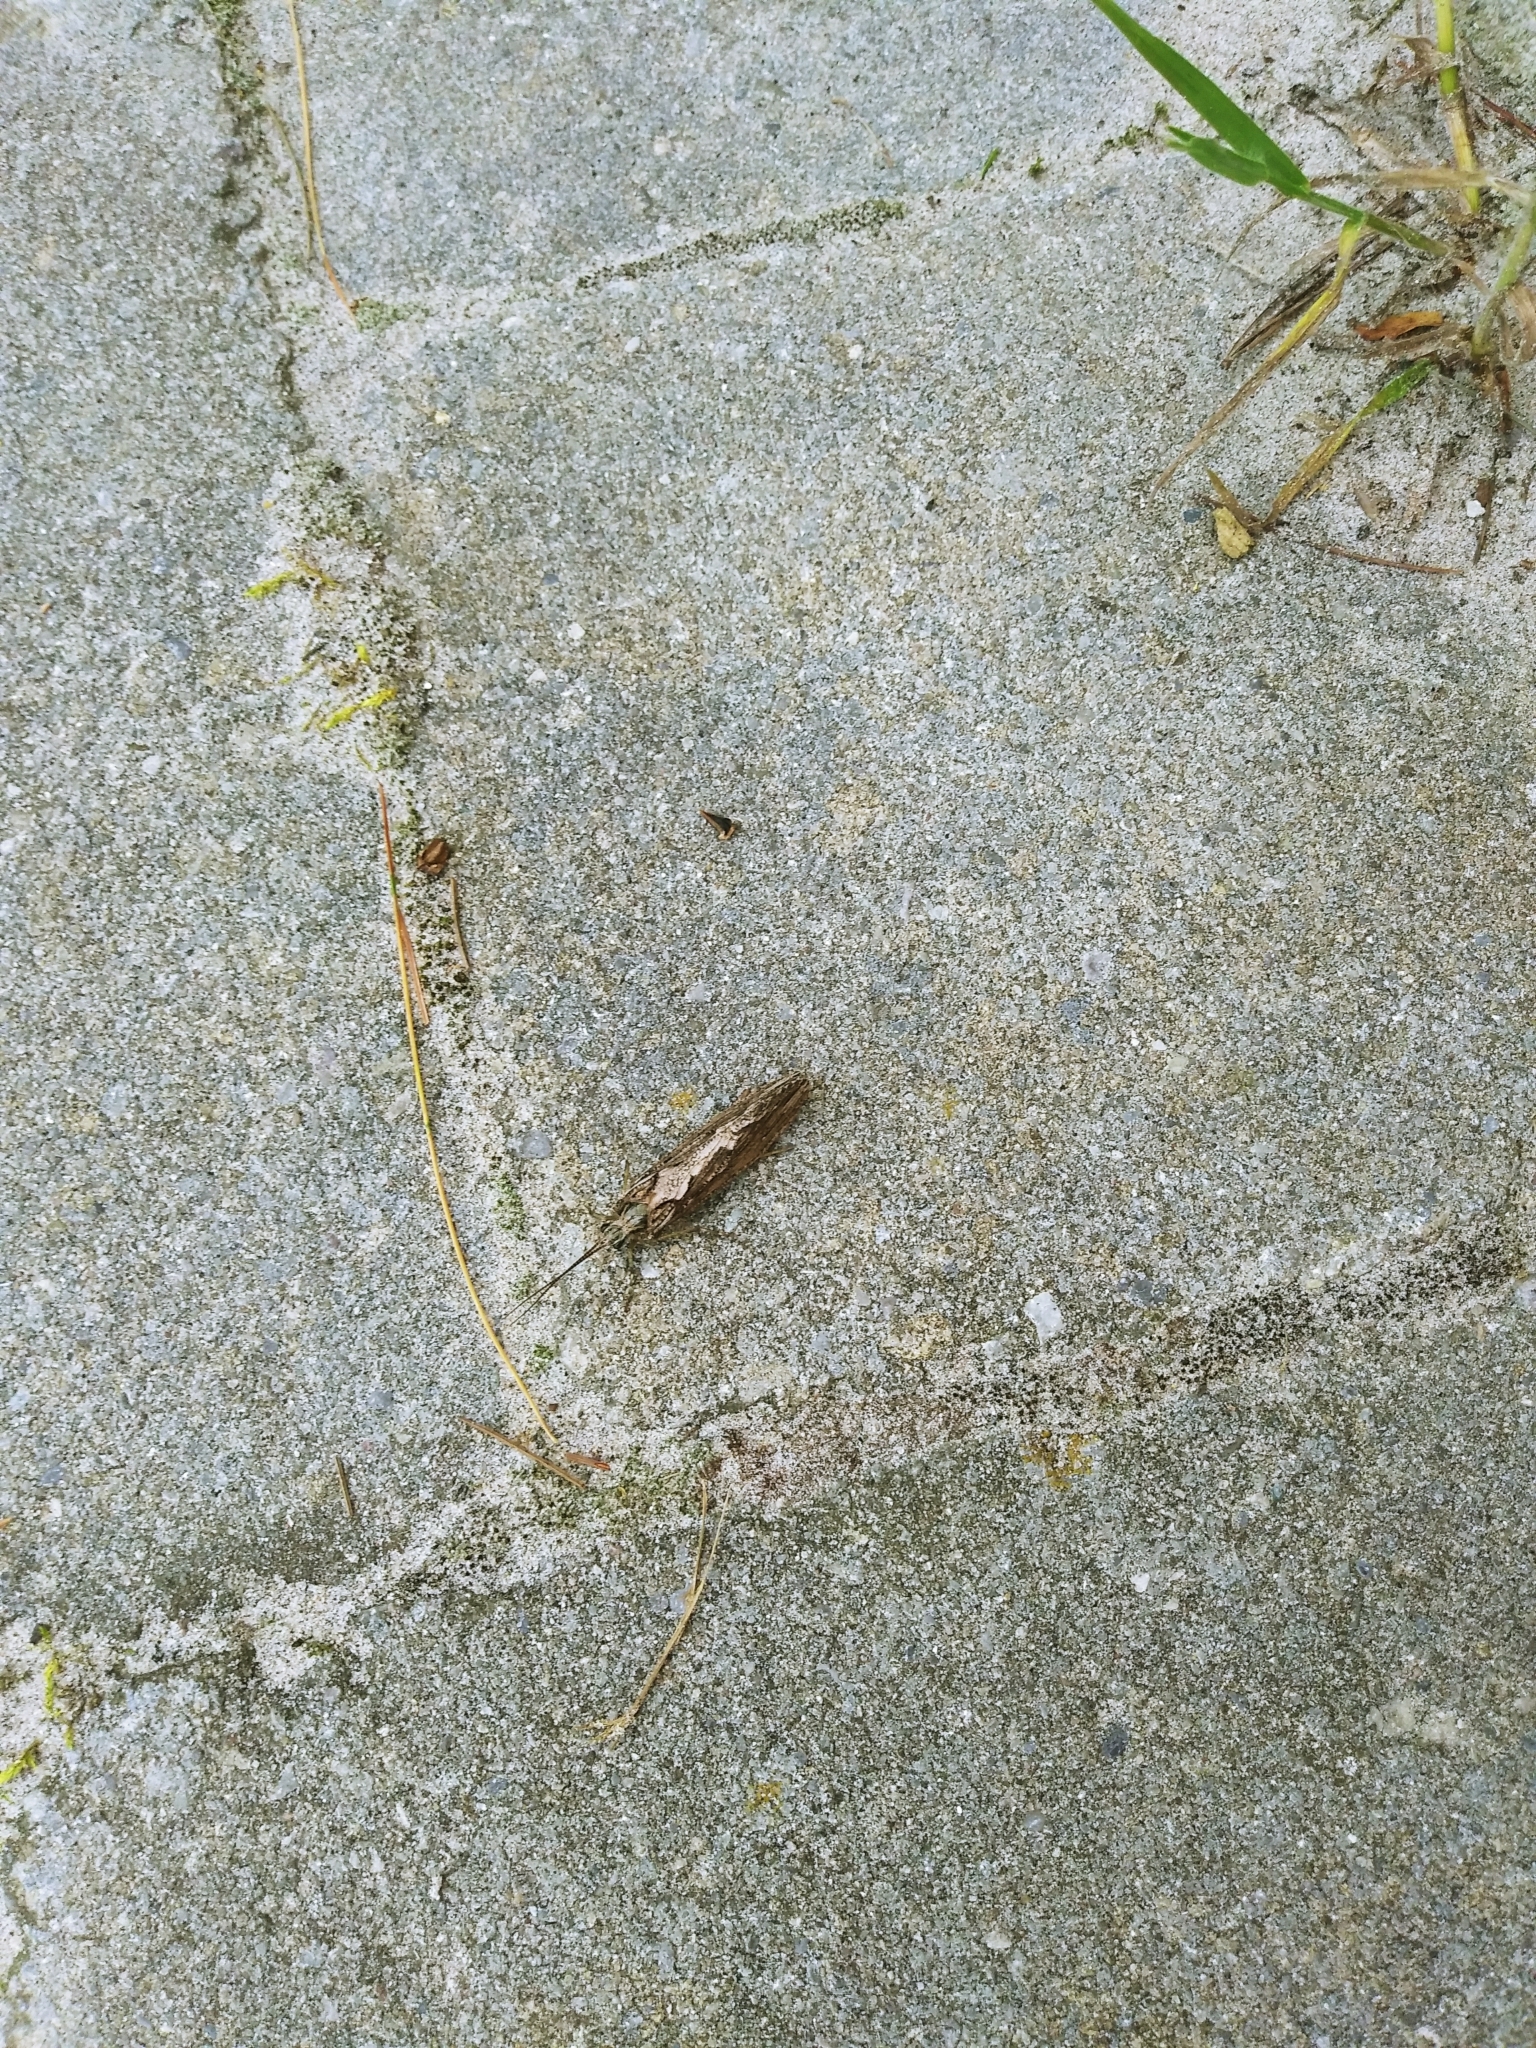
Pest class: diamondback_moth